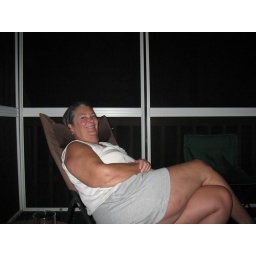
Mom in the screen house